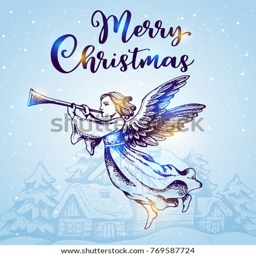
christmas angel flies over houses and blows into the trumpet .